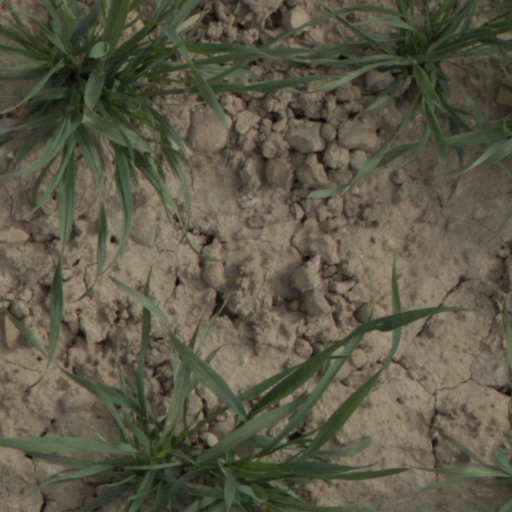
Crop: wheat